Catalytic resonance theory

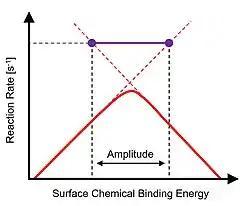
Oscillation of surface binding energy on a Sabatier volcano plot (red) at resonance conditions occurs at the tie line (purple) for maximum average reaction rate

Catalytic resonance theory is constructed on the Sabatier principle of catalysis developed by French chemist Paul Sabatier. In the limit of maximum catalytic performance, the surface of a catalyst is neither too strong nor too weak. Strong binding results in an overall catalytic reaction rate limitation due to product desorption, while weak binding catalysts are limited in the rate of surface chemistry. Optimal catalyst performance is depicted as a 'volcano' peak using a descriptor of the chemical reaction defining different catalytic materials. Experimental evidence of the Sabatier principle was first demonstrated by Balandin in 1960.